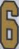
Number: 6